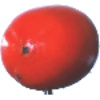
Label: Kaki 1